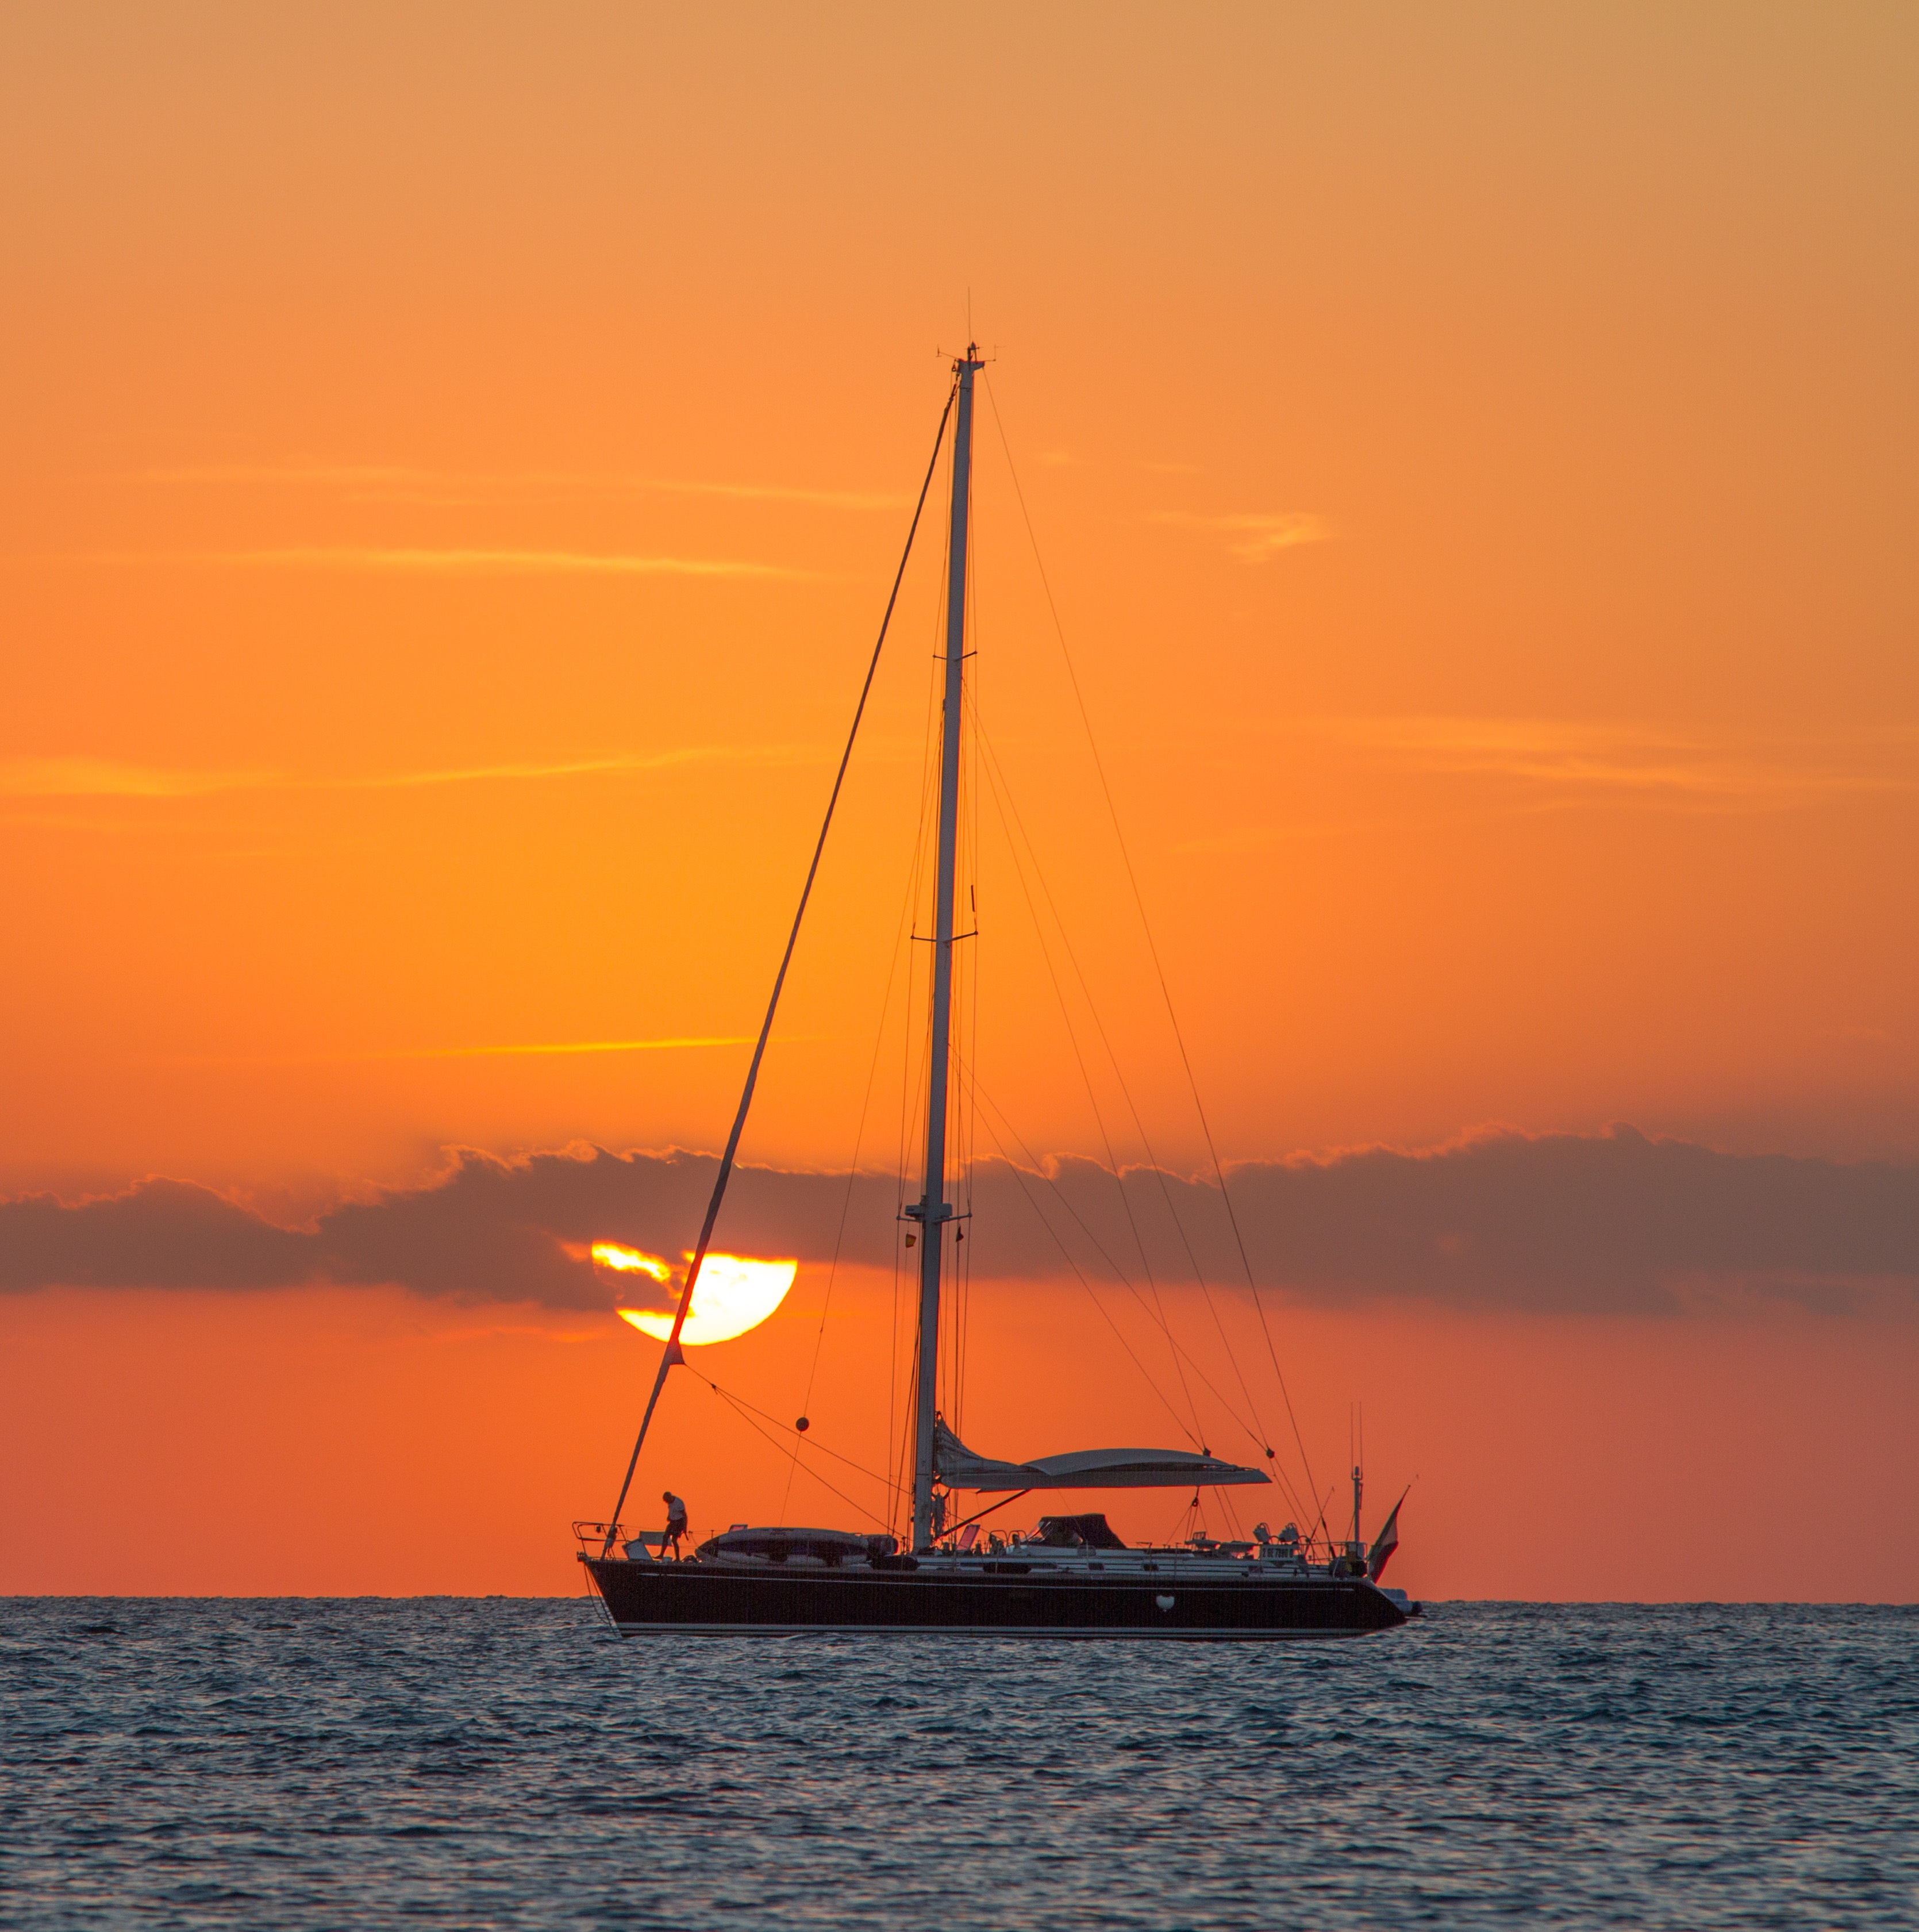
sea, coast, water, ocean, horizon, sky, sunrise, sunset, boat, wind, dawn, ship, dusk, evening, vehicle, mast, sailing, yacht, bay, sailboat, sail, watercraft, sailing ship